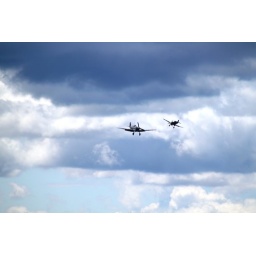
Flying Heritage Collection Fly Day May 22 2010 - Paul Allen's vintage airplane museum, many in flying order